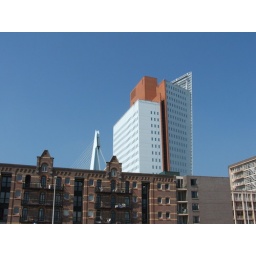
't Leidsche Veem in front of "De Toren op Zuid" office building of KPN Telecom, Rotterdam.